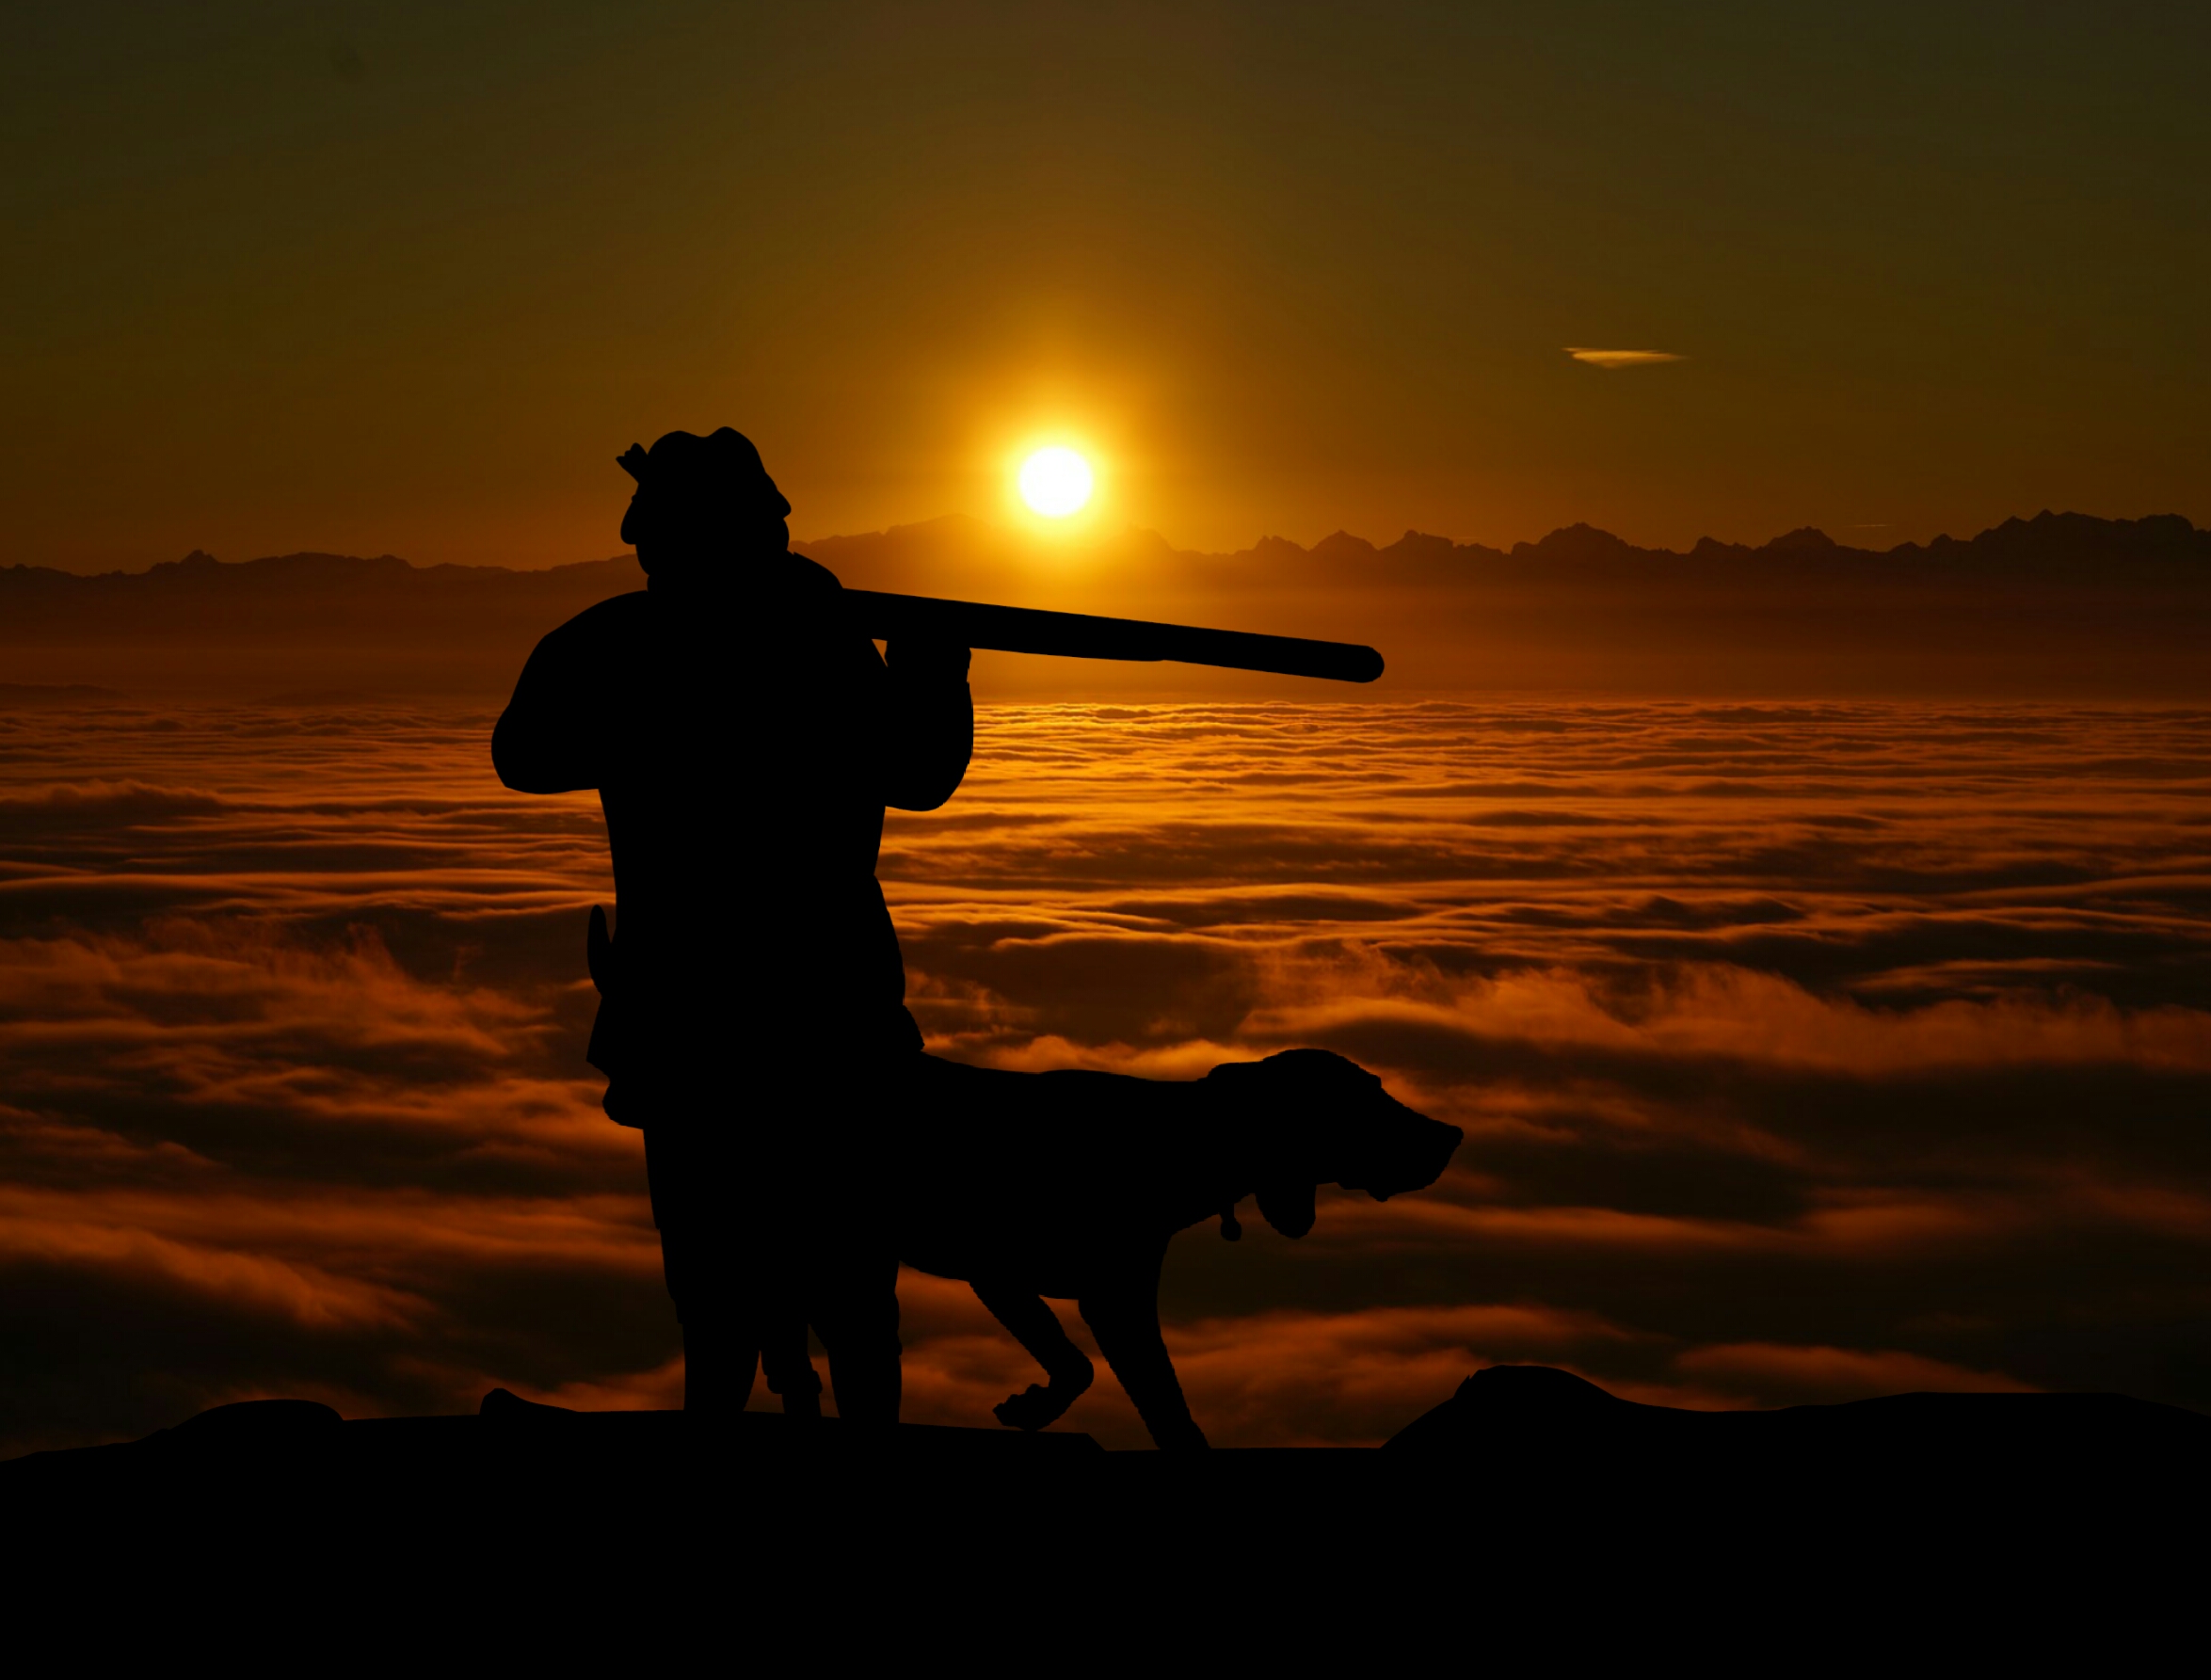
hunter, forester, the huntsman, shotgun, dog, hunting, girl, forest, lies, nature, weapons, summer, sky, sunrise, sunset, sun, silhouette, atmosphere of earth, atmosphere, sea, evening, sunlight, horizon, calm, water, dusk